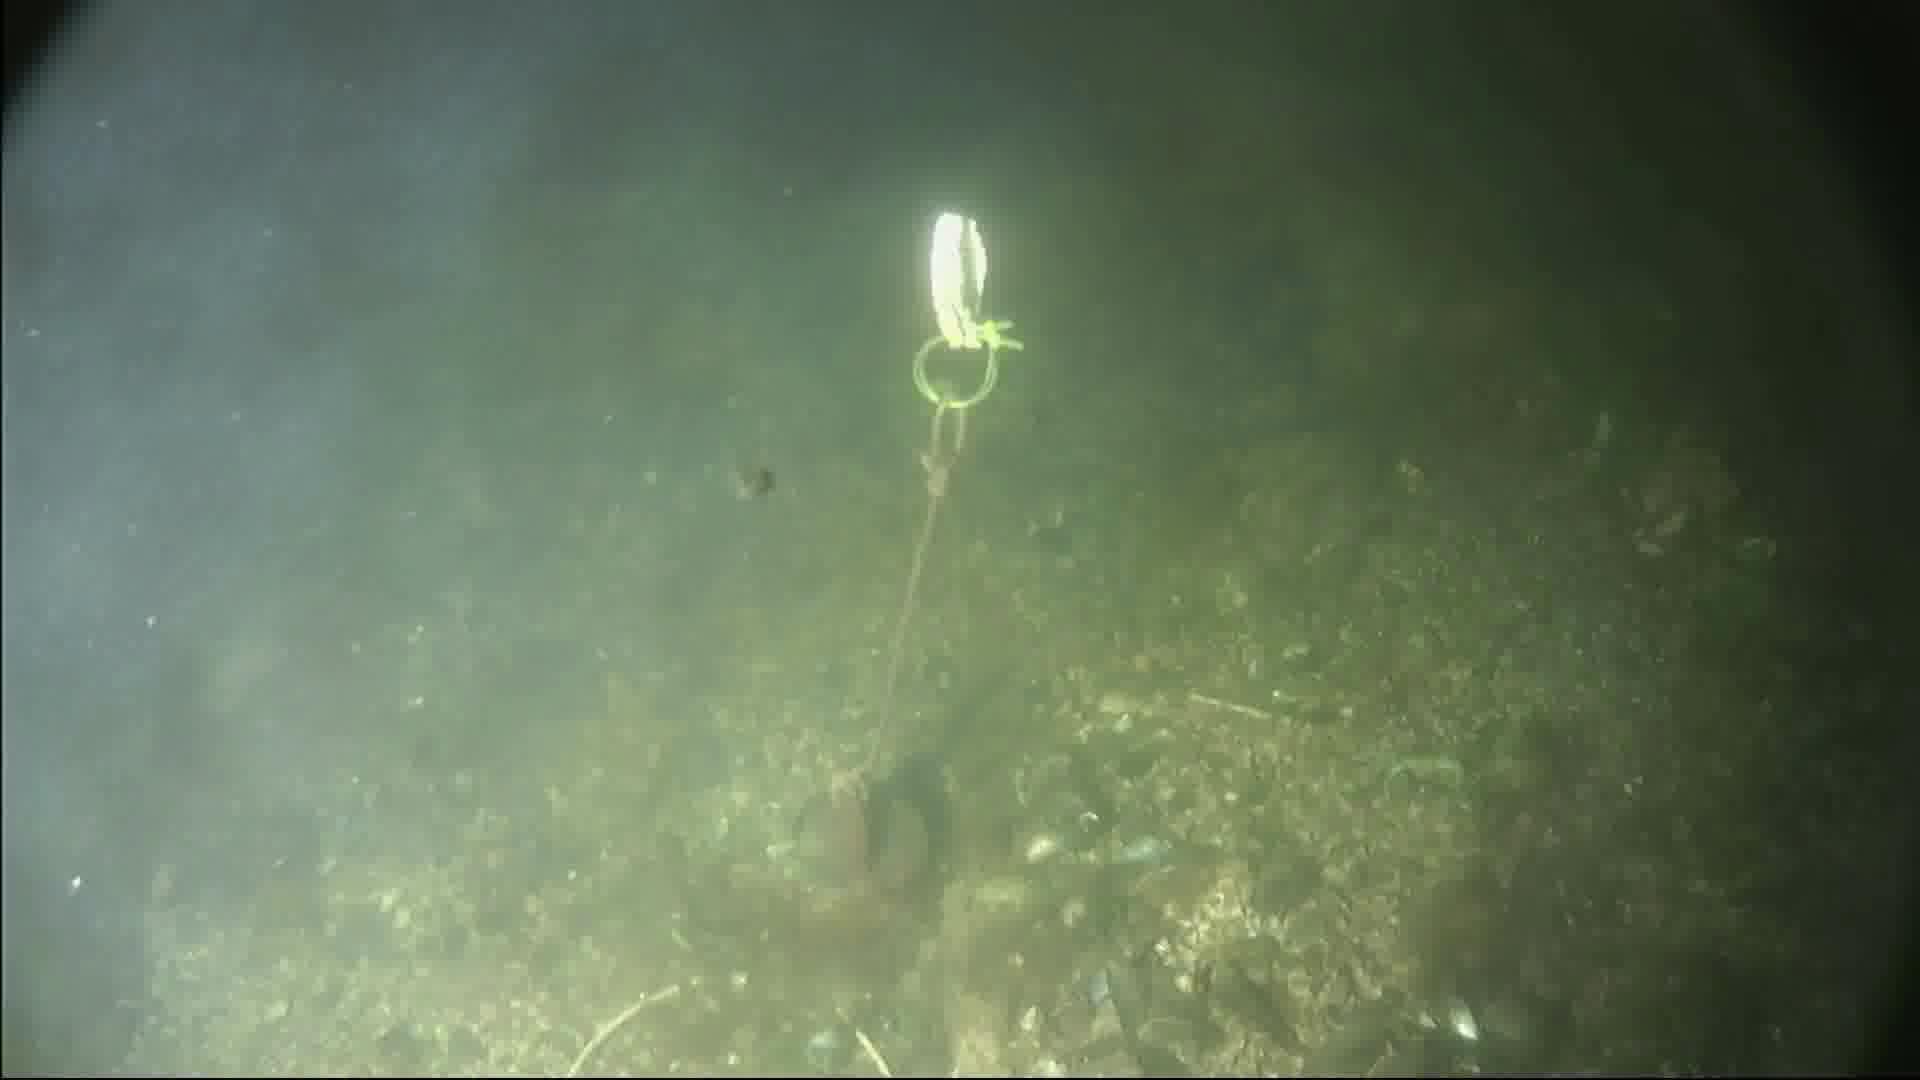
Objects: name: crab